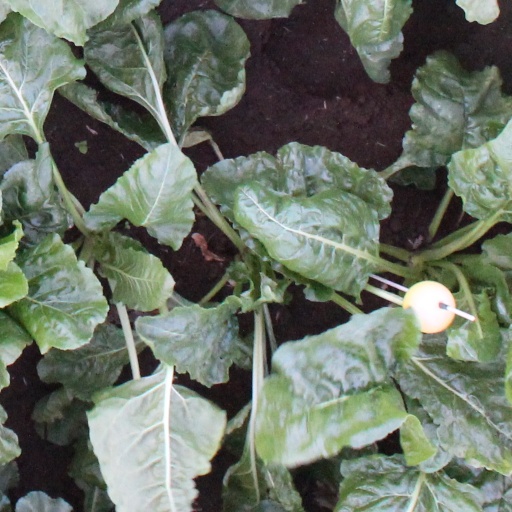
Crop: sugar beet